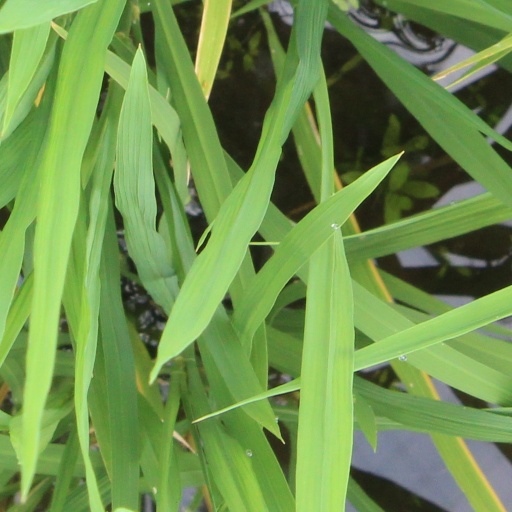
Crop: rice